Saboteur (film)

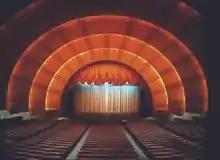
Location of the Radio City Music Hall scene

There was no music scored for the film's climactic Statue of Liberty scene or the Radio City sequence; instead, Hitchcock let these scenes carry on their own. For example, in the Radio City scene, Hitchcock combined action shown on the theater screen (including gunshots) with the action in the theater. The contrast of the large screen images with the shootout below encompassed the audience into the action and was one of the more effective scenes in "Saboteur".